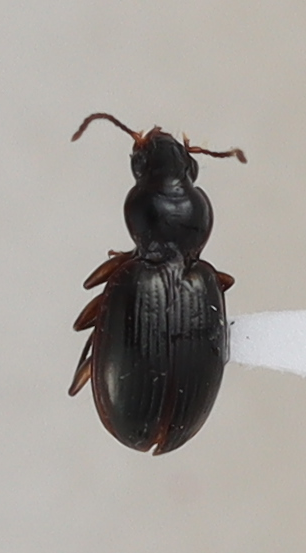
Scientific name: Mecyclothorax konanus
Plot: 14
Trap: S
Collected: 20220504